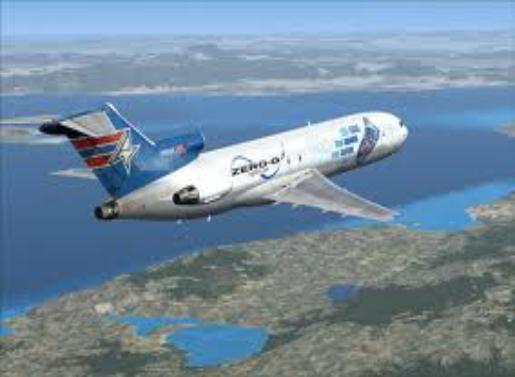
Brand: Amerijet International
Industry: Transportation